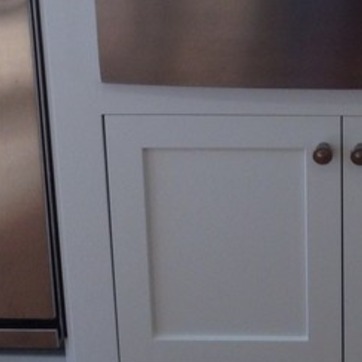
Material: wood